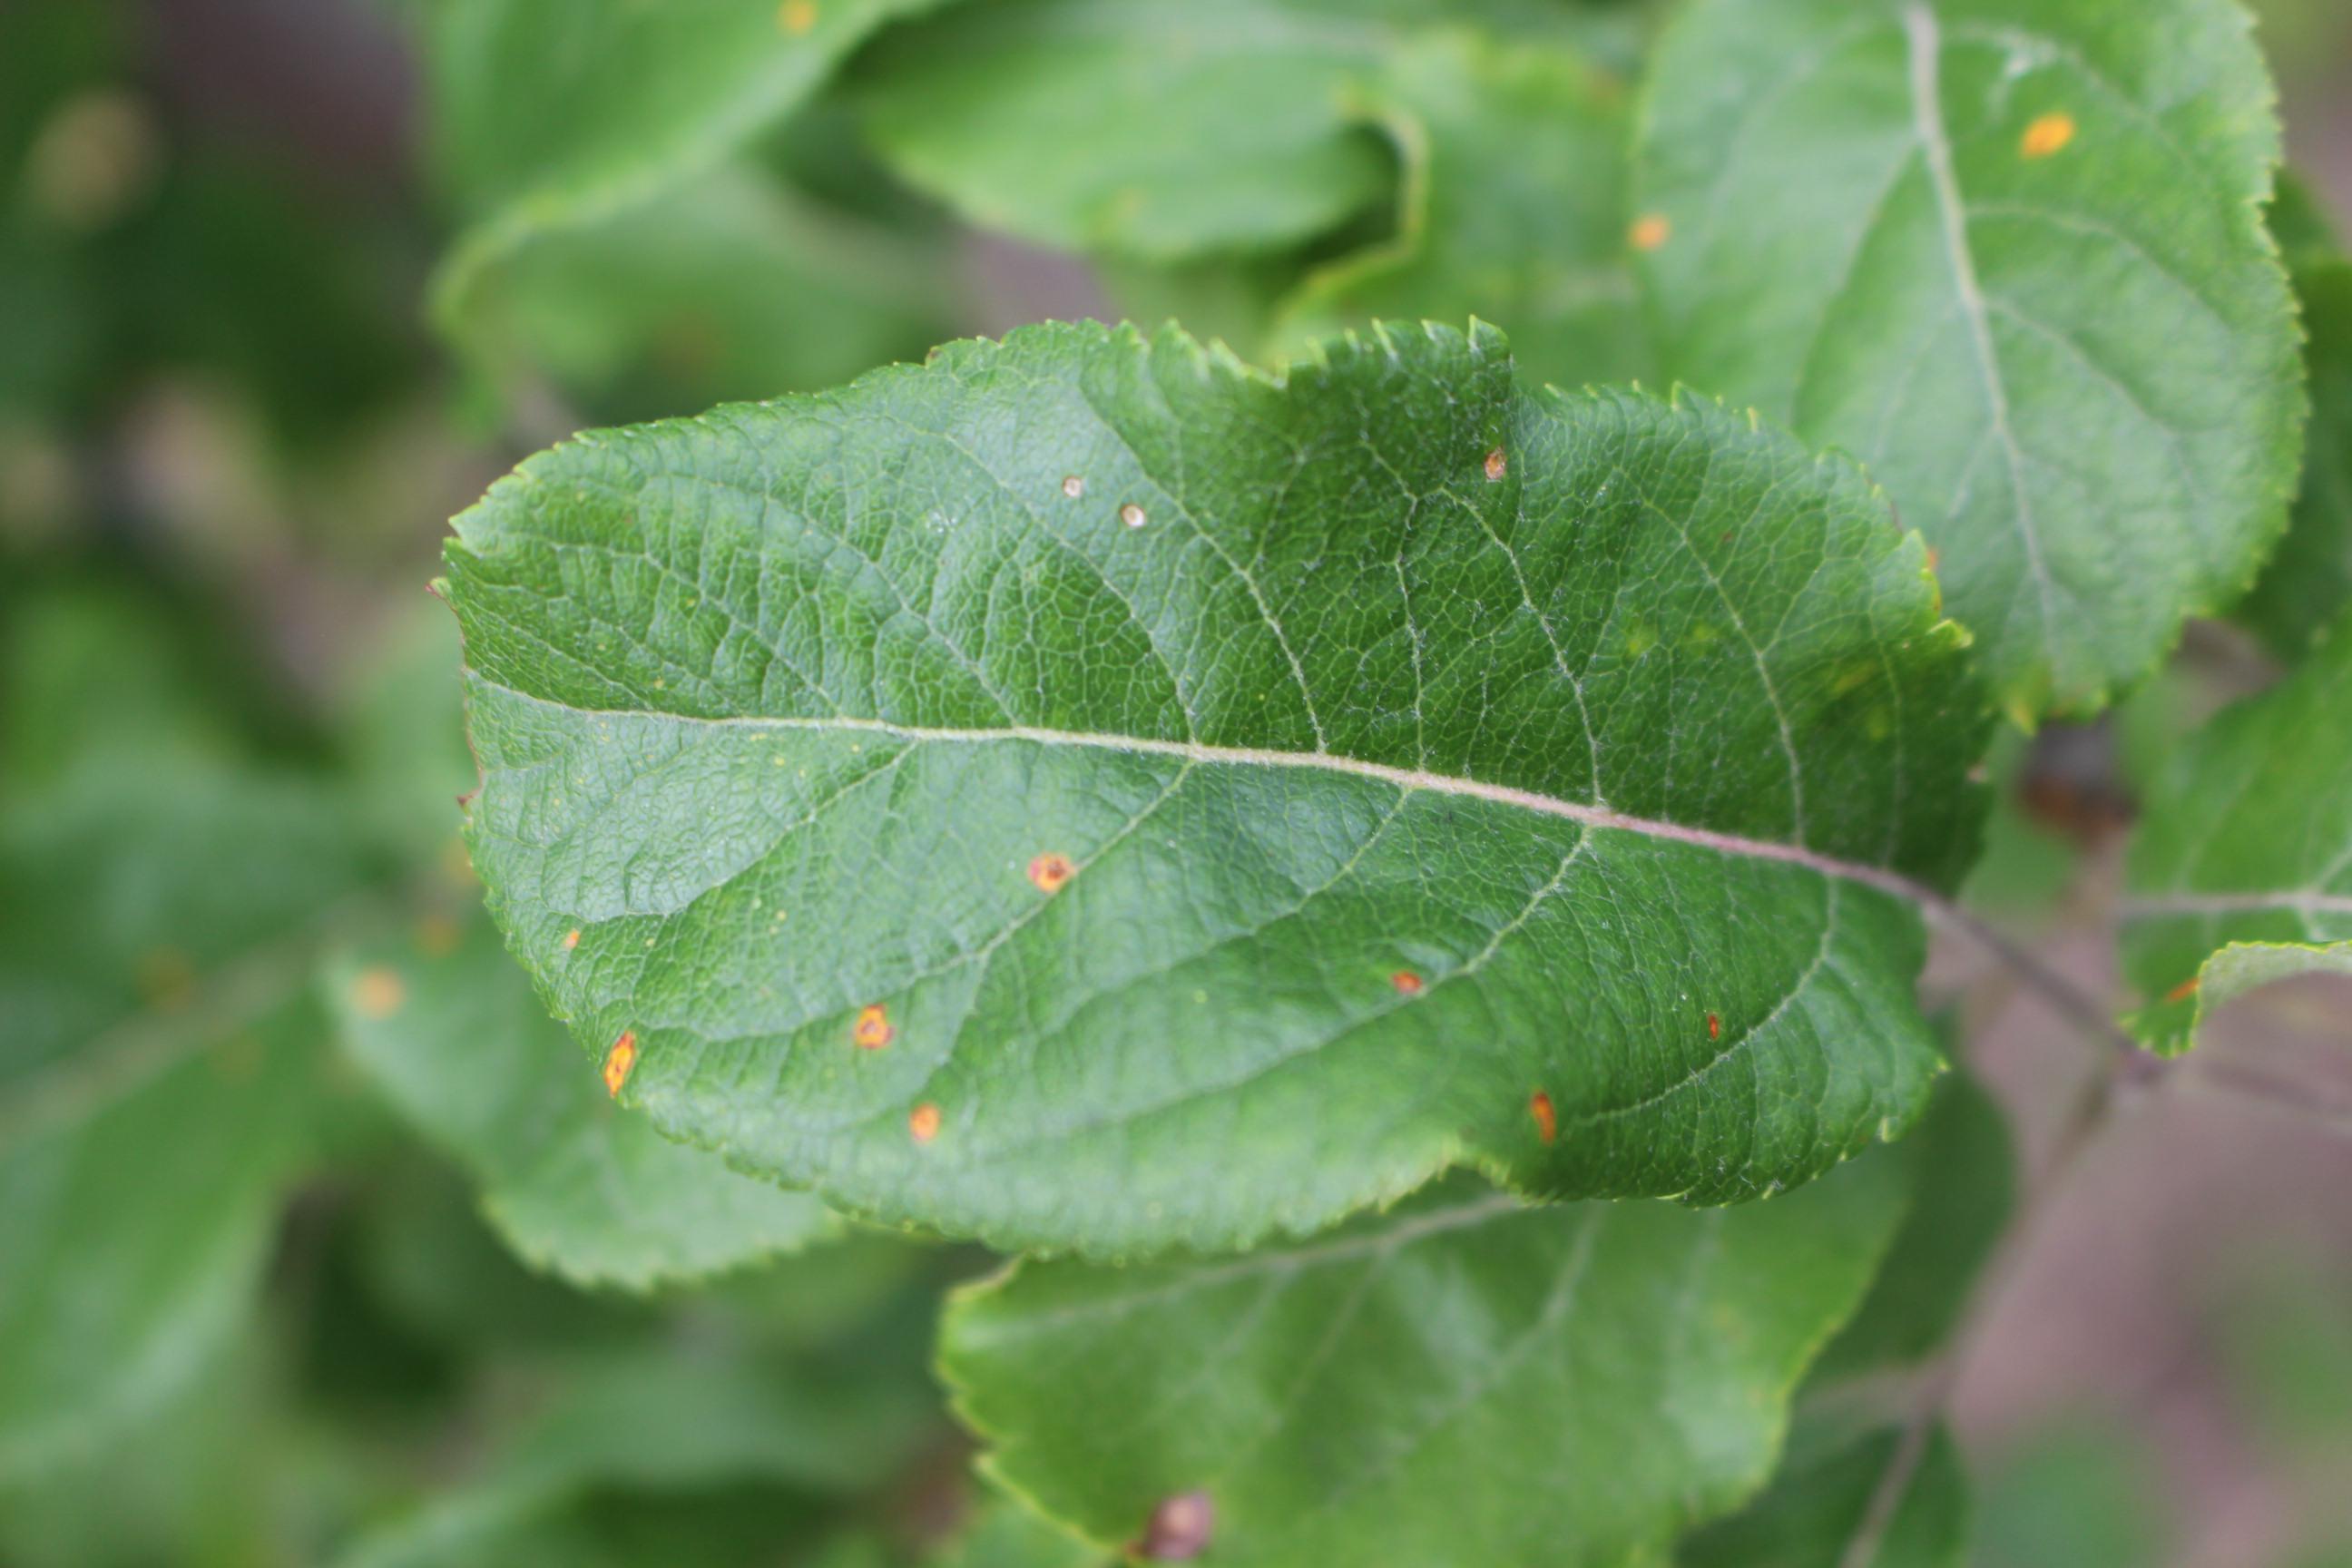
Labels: rust